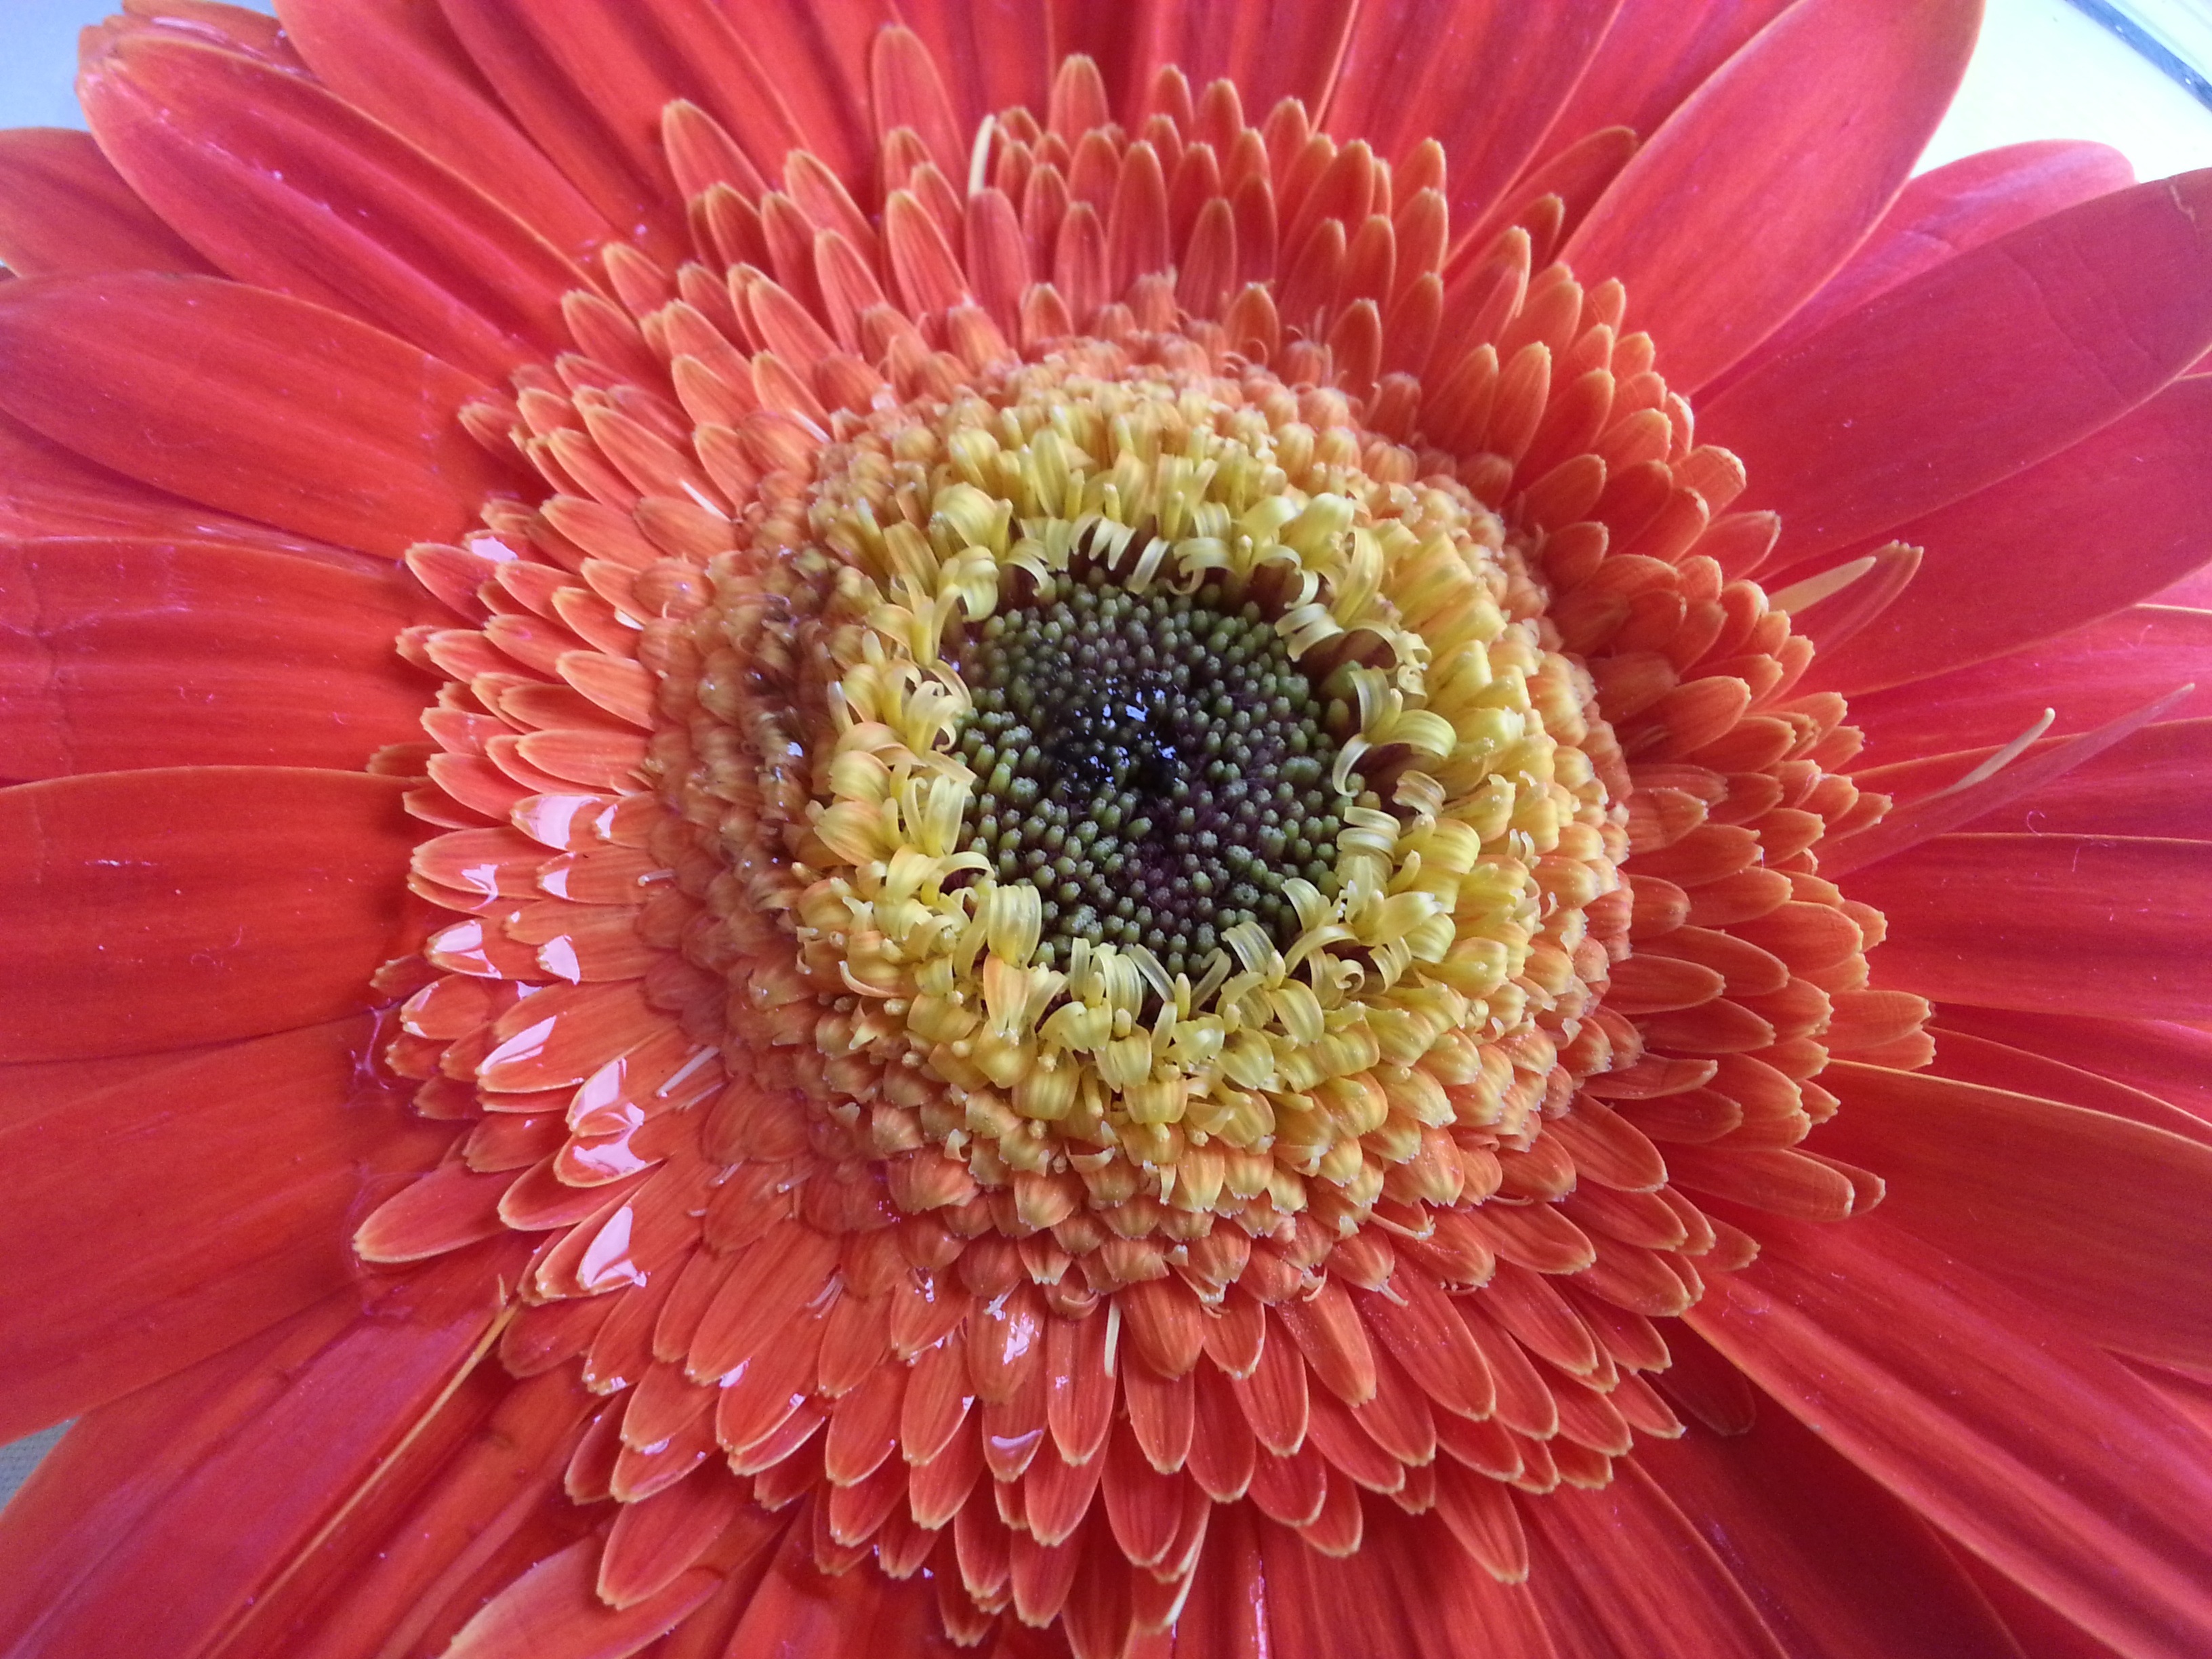
nature, plant, flower, petal, spring, flowers, close up, gerbera, macro photography, flowering plant, daisy family, annual plant, plant stem, land plant